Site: brandenburg
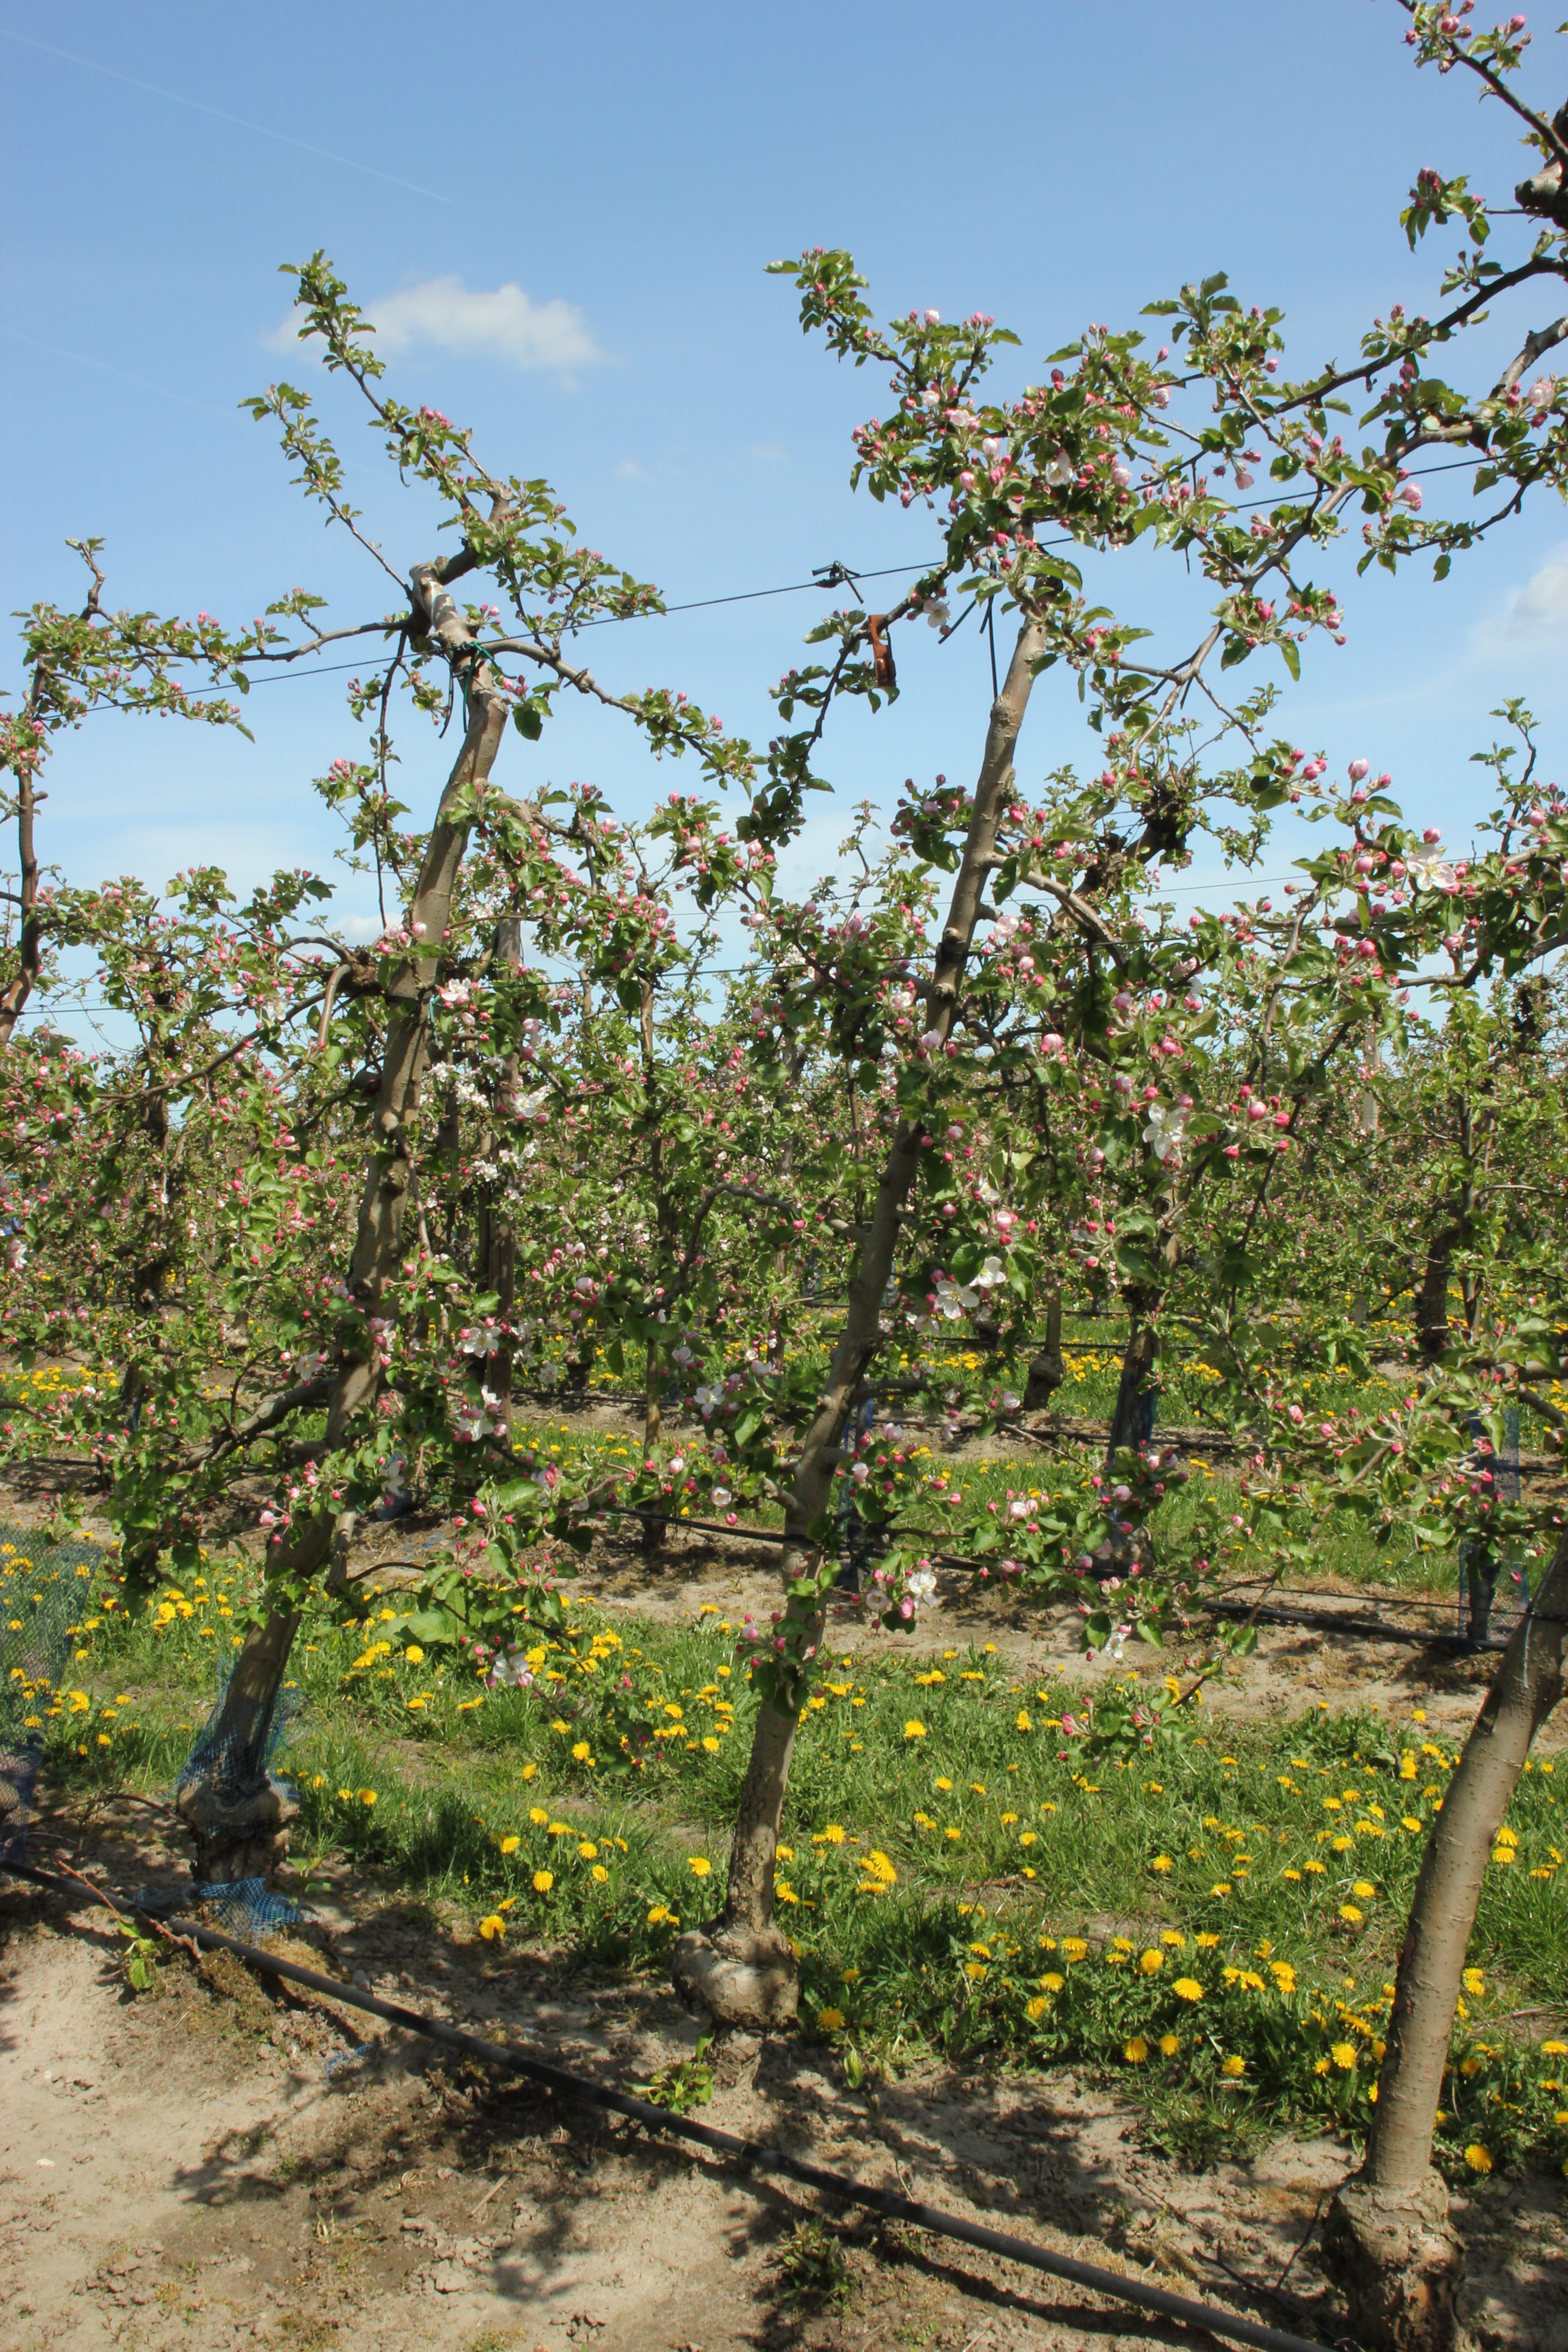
Growth stage (BBCH 57): Inflorescence emergence